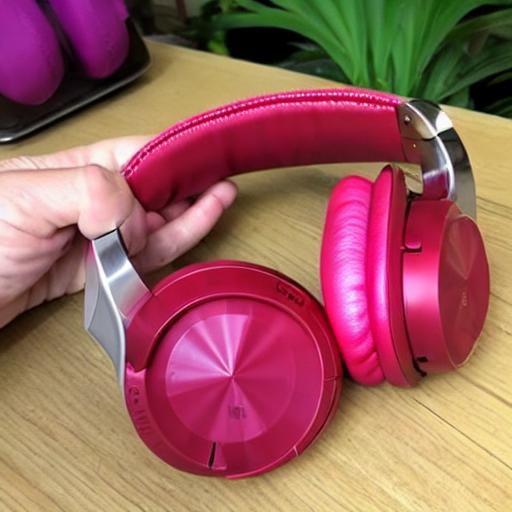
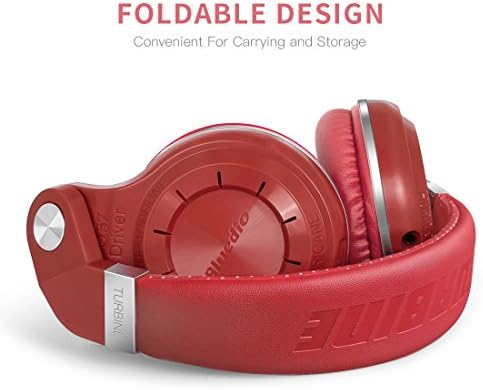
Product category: headphones
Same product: no